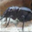
Label: beetle